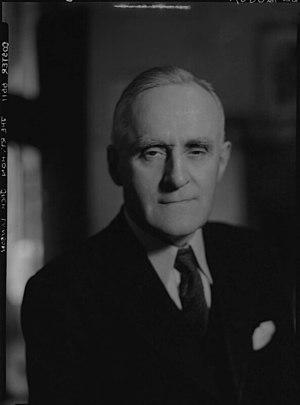
John James Lawson, 1ᵉʳ baron Lawson, dit Jack Lawson, né le 16 octobre 1881 à Whitehaven et mort le 3 août 1965, est un mineur, syndicaliste et homme politique britannique, brièvement secrétaire d'État à la Guerre à la toute fin de la Seconde Guerre mondiale.